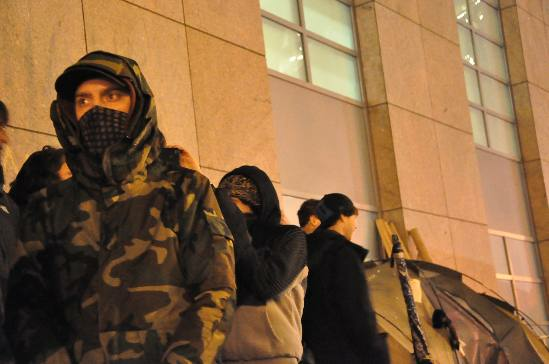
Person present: Yes